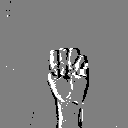
ASL letter: m